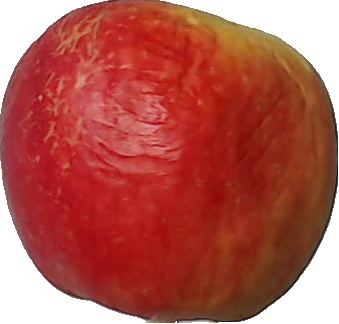
Label: apple_red_yellow_1